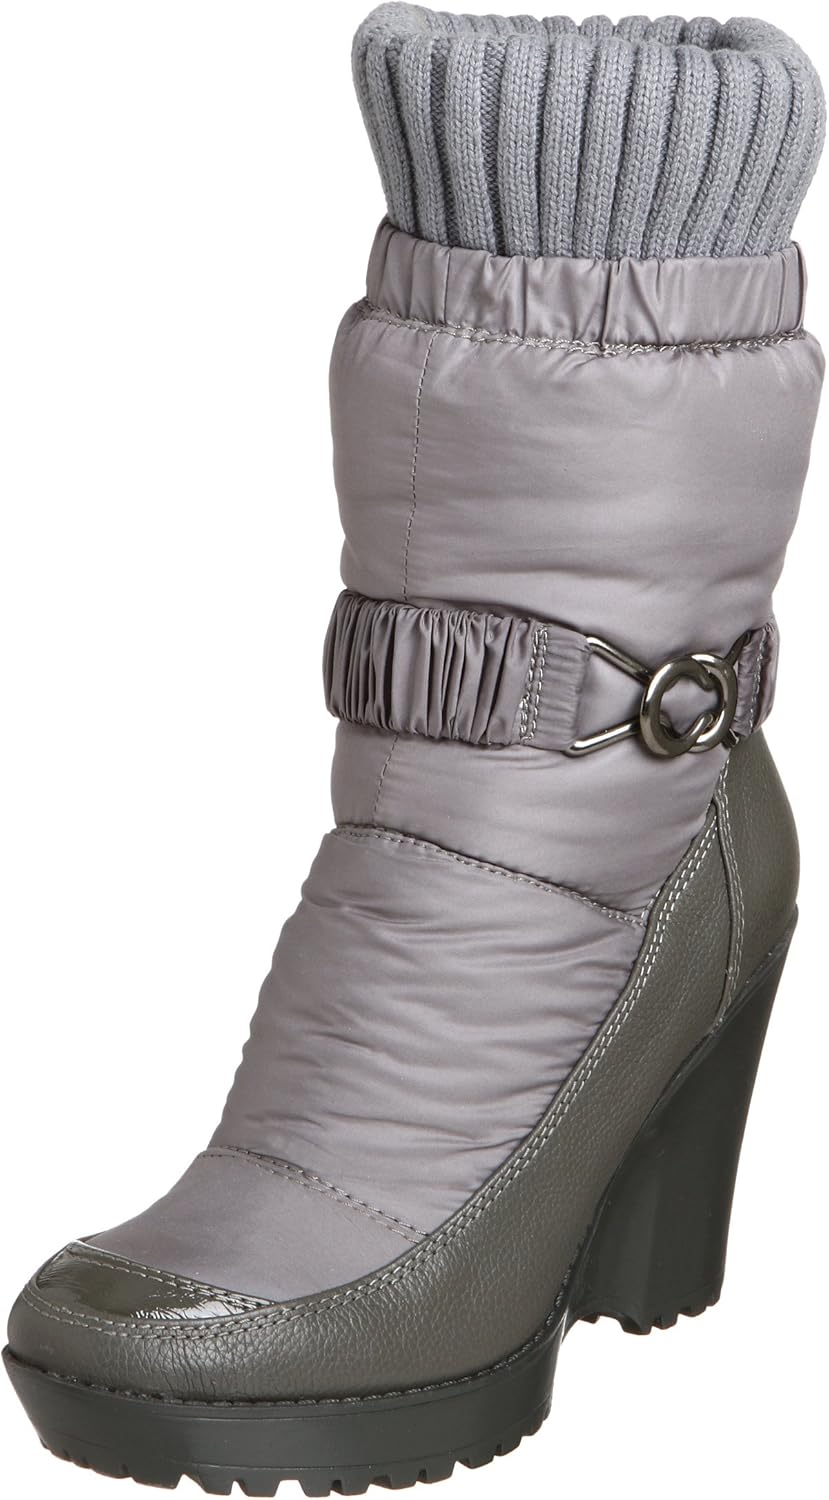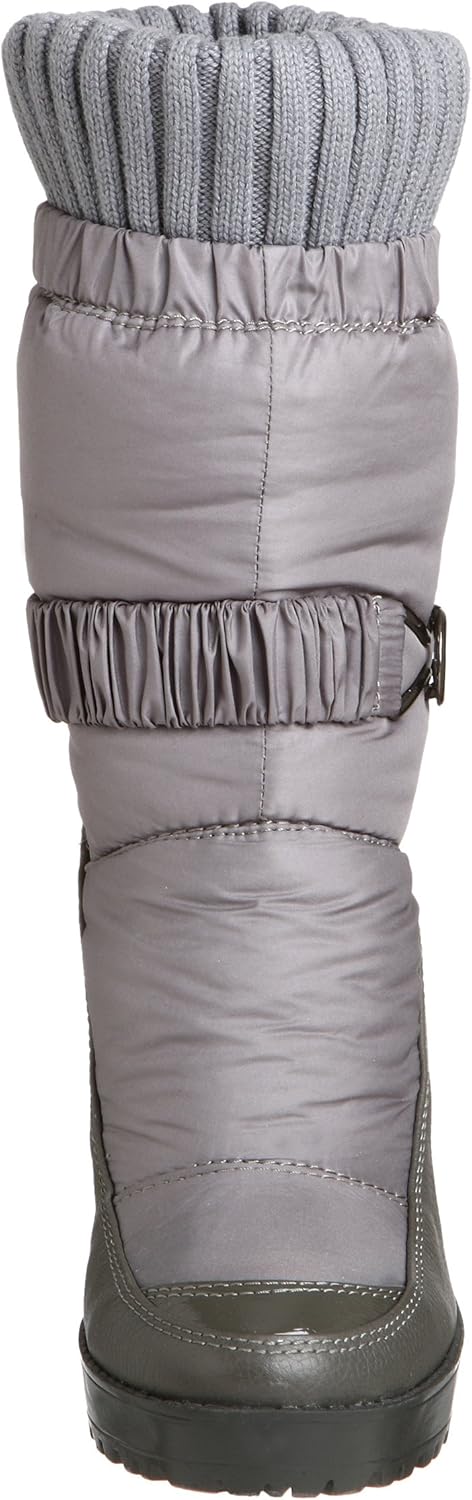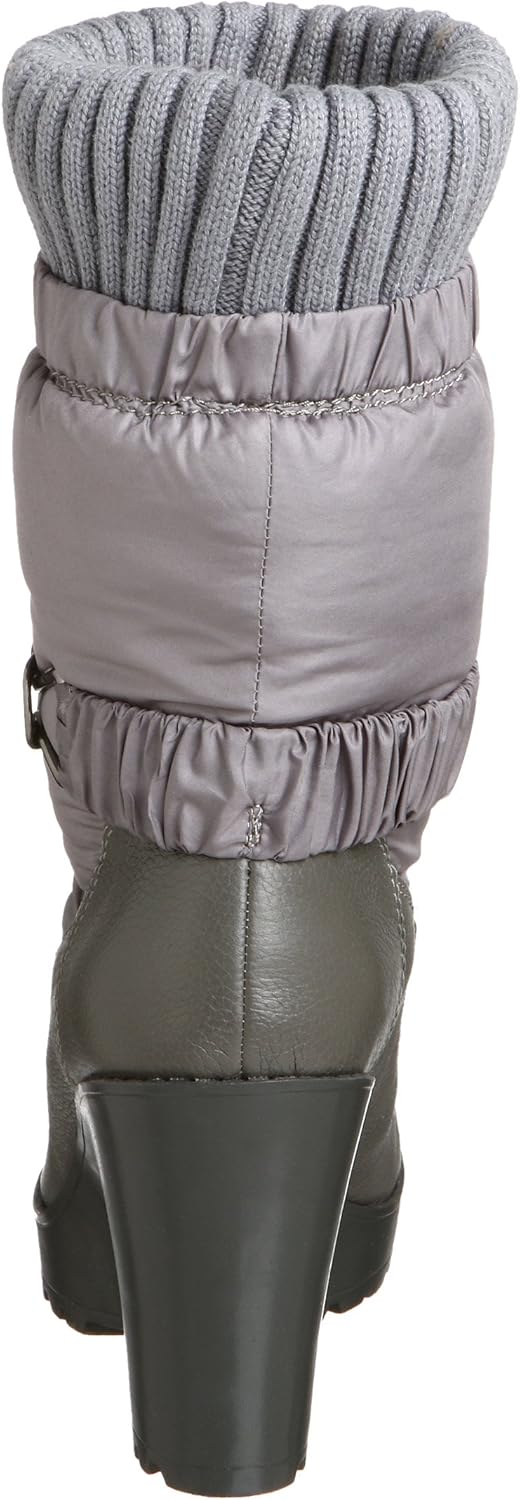
Report Women's Alanna
Category: AMAZON FASHION
Specializing in fashionable women's footwear, Report collections pair innovative design with versatility and style. Report shoes are perfect for girls of any age -- for dressing up or keeping it casual. Cutting edge Report styles have also been featured in Teen Vogue, Cosmo Girl, Seventeen, Nylon, and Glamour.
Features: 100% Nylon | Manmade sole | Shaft measures approximately 9" from arch | Heel measures approximately 3 1/2" | Platform measures approximately "1""" i | Boot opening measures approximately 12" around